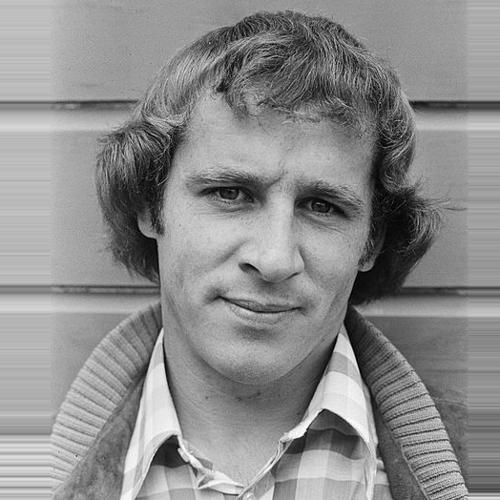
Age: 22